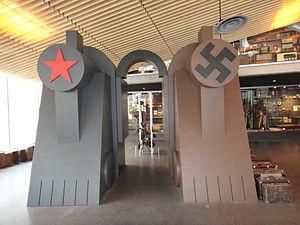
Le musée des Occupations est un musée de Tallinn en Estonie.